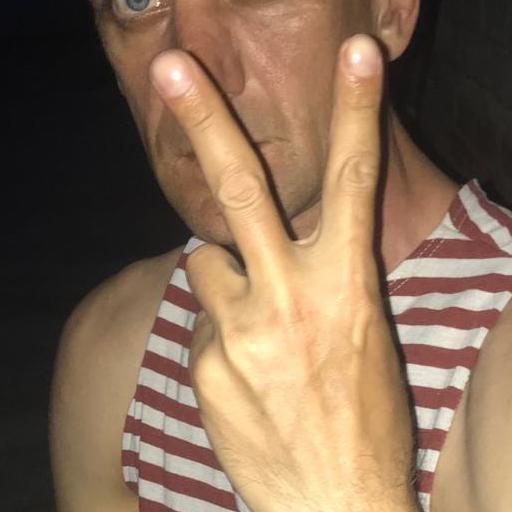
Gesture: peace_inverted